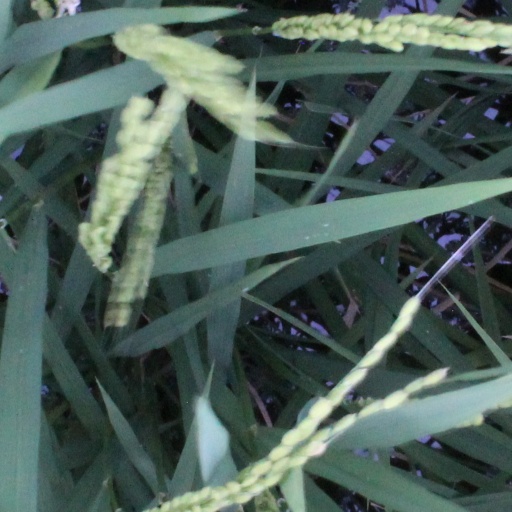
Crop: rice